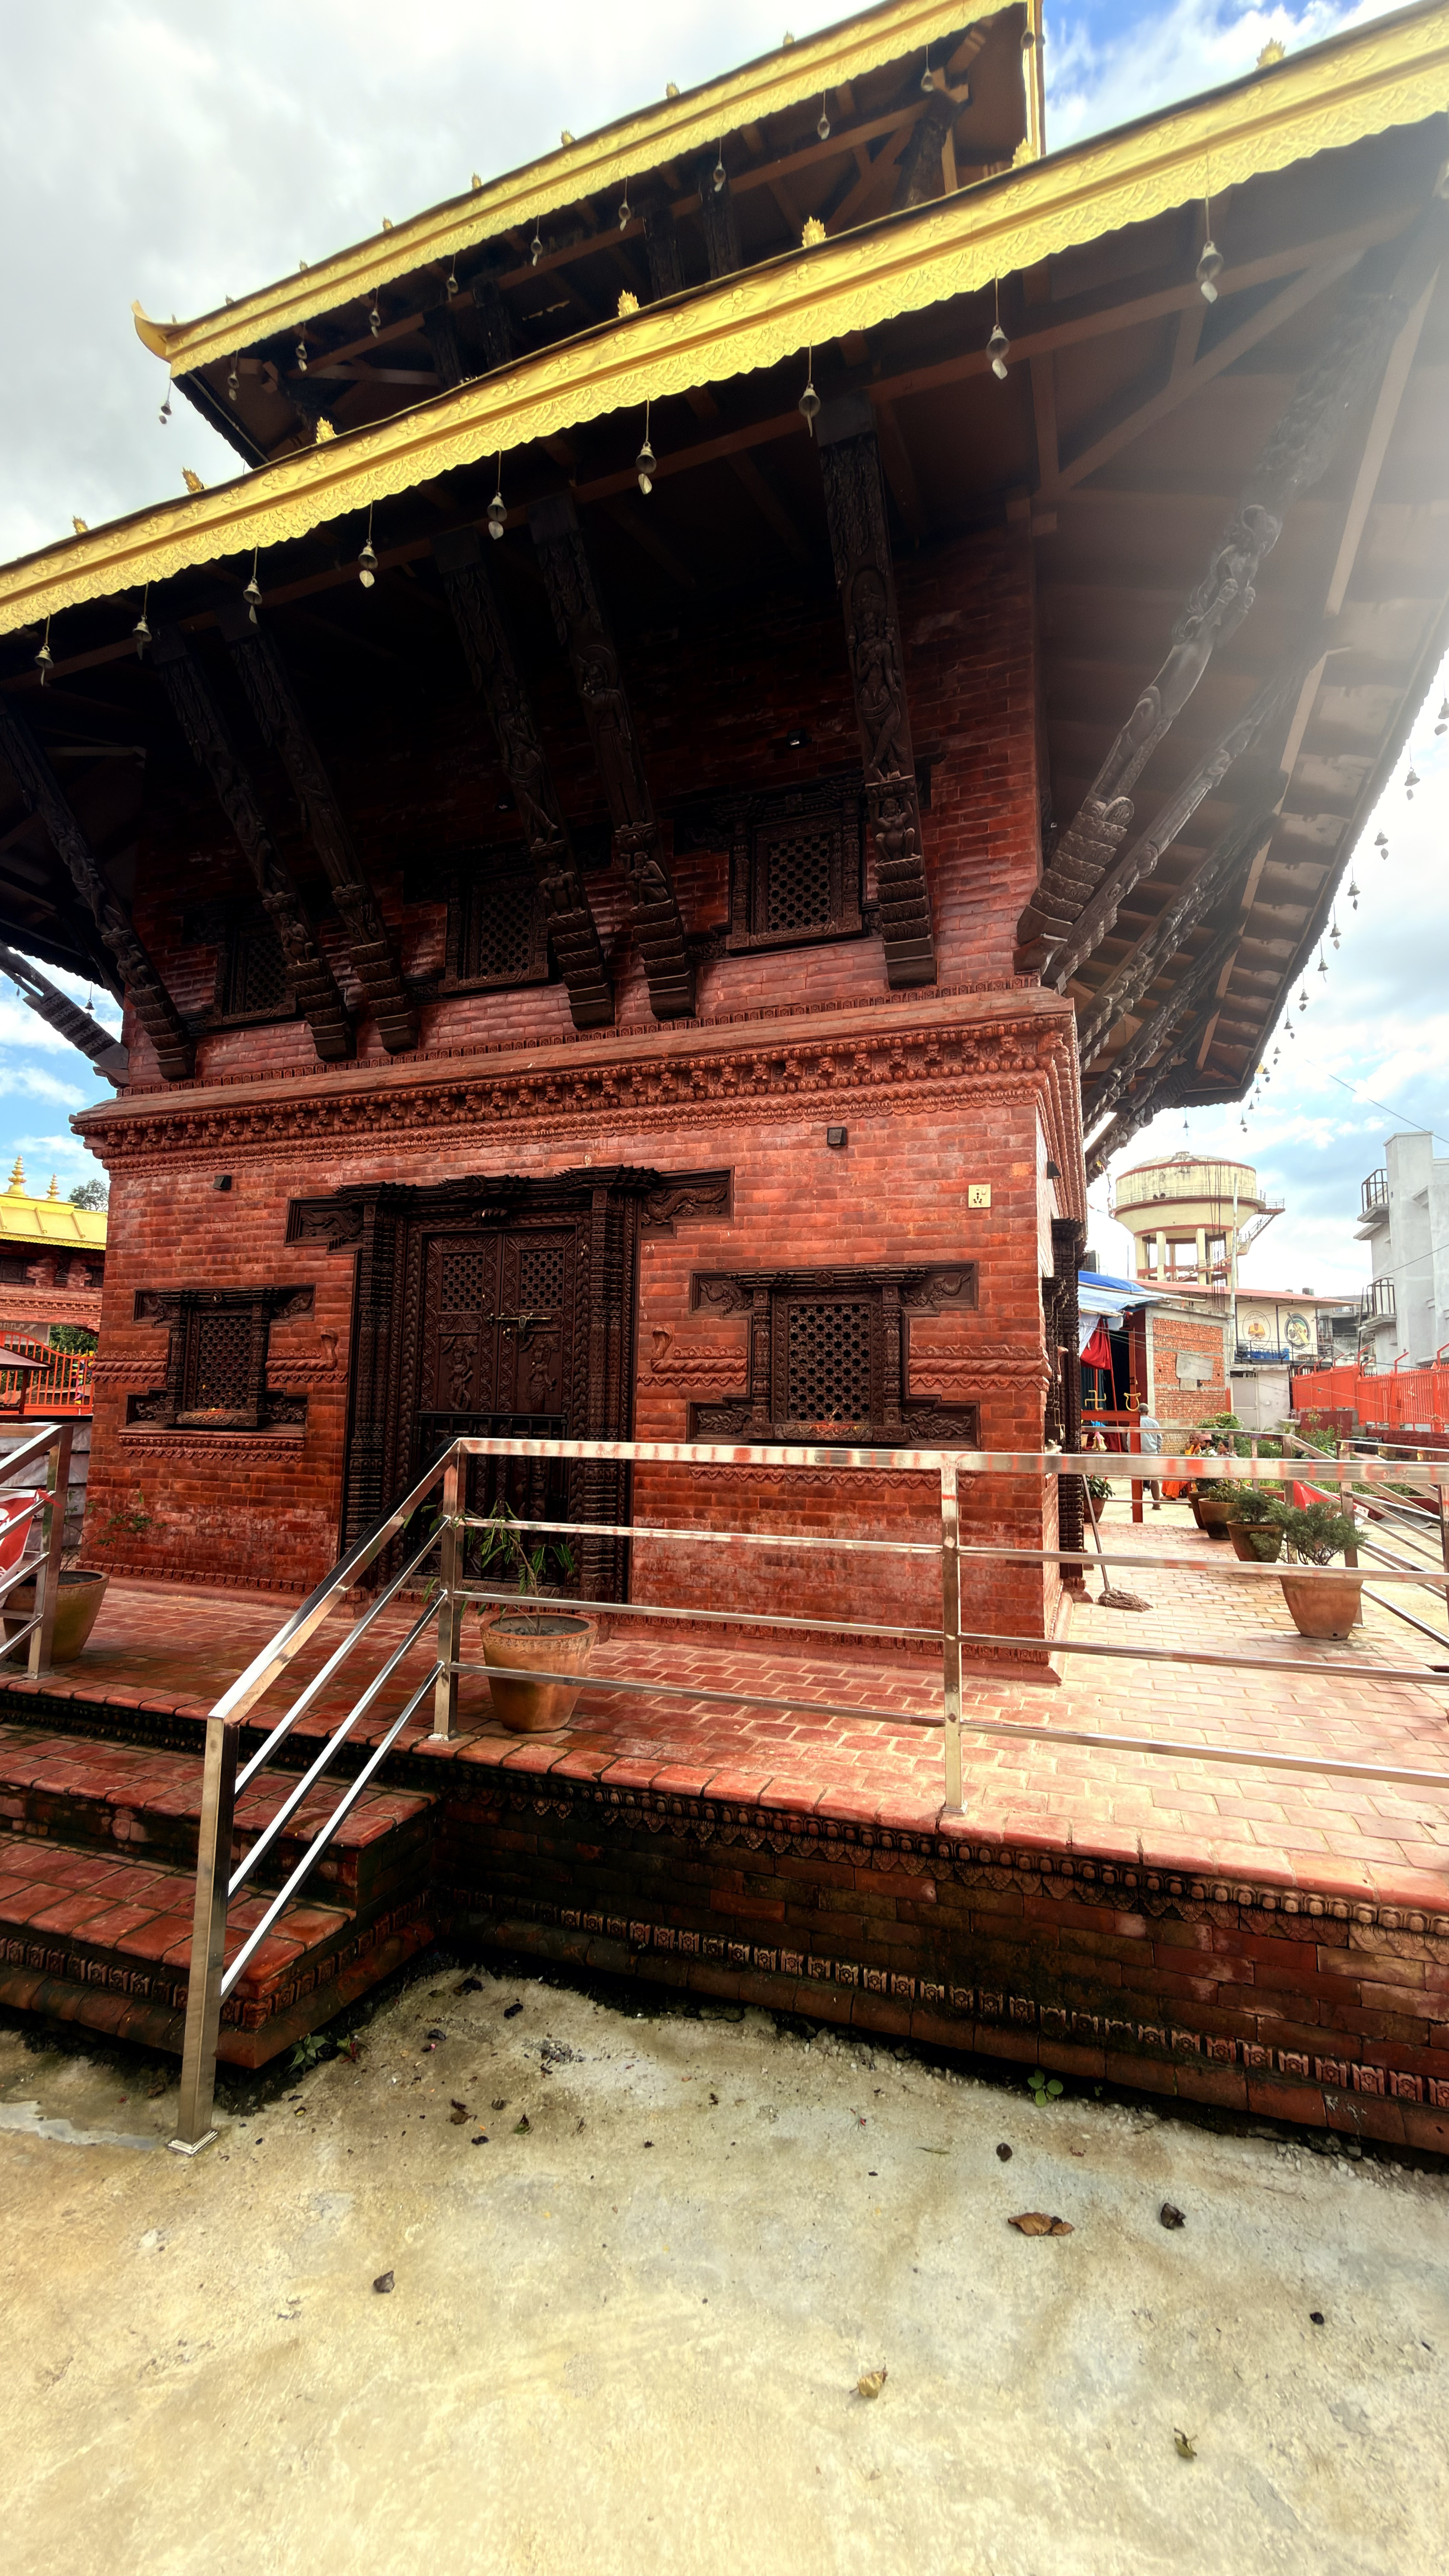
Heritage site: Nageshwor_Dham_Temple